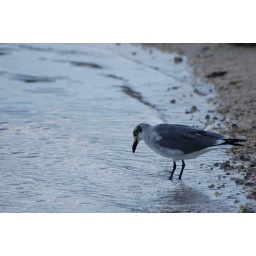
While in Islamorada we stopped at a small boat dock area where we saw this bird looking for food.